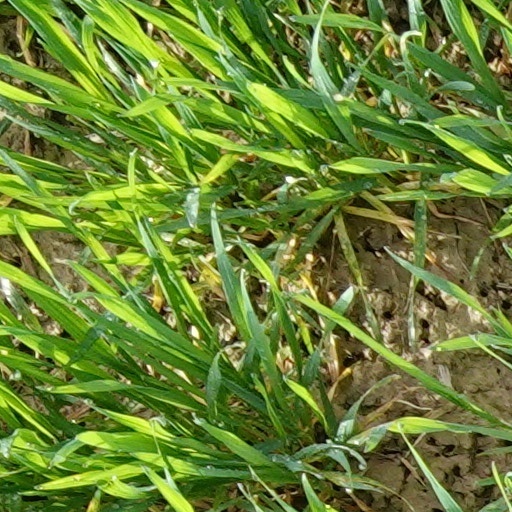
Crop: wheat